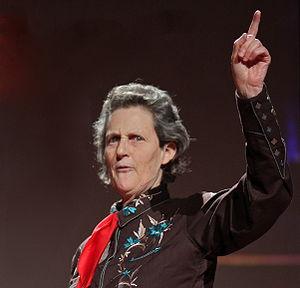
Intervention de Temple Grandin à une rencontre TED (Trouble envahissant du développement) en 2010.
Les interventions en autisme sont des stratégies ou méthodes diverses visant à aider les personnes autistes à compenser leur situation de handicap.
L'empathie des personnes autistes est un sujet complexe, étudié dans le cadre des recherches sur les troubles du spectre de l'autisme. Contrairement à une idée erronée, les personnes autistes accèdent à l'empathie.
Les causes de l'autisme sont mal cernées, malgré des recherches et des représentations théoriques diverses et nombreuses. Il n'existe pas de « gène de l'autisme », mais au moins une soixantaine de mutations génétiques impliquées.
Le mouvement pour les droits des personnes autistes, également connu sous le nom de mouvement pour la culture autiste, est un mouvement social né à la fin des années 1980 sur l’initiative de personnes autistes revendiquant leur droit à l'expression de la diversité humaine, tout en luttant contre l'exclusion. Les idées centrales de ce mouvement d′autonomisation sont de participer à l'auto-soutien des personnes autistes, et de défendre la neurodiversité, en refusant les politiques eugénistes et les représentations négatives en matière d'autisme. L'idée d'une « guérison » est remise en cause. Ce mouvement recherche une meilleure compréhension entre personnes autistes et non autistes, ainsi que leur droit à vivre dignement au sein de la société, avec les particularités dues aux troubles du spectre de l'autisme. Certains militants souhaitent pouvoir exprimer librement des comportements dus à l'autisme, tels que le refus de sociabilisation et les stéréotypies. D'autres soutiennent les interventions permettant de réduire ou de supprimer ces comportements. En 2004, l'association Aspies For Freedom a demandé la reconnaissance de la communauté autiste en tant que minorité culturelle.
L’autisme, ou plus généralement les troubles du spectre de l'autisme, est un trouble du neuro-développement humain caractérisé par des difficultés dans les interactions sociales et la communication, et des comportements et intérêts à caractère restreint, répétitif et stéréotypé. Il existe différents niveaux de sévérité des symptômes, d'où la notion de « spectre ». Le diagnostic est indépendant des niveaux langagier et intellectuel de la personne. Les troubles associés sont fréquents.
Mary Temple Grandin, dite Temple Grandin, née le 29 août 1947 à Boston, est une femme autiste, professeure de zootechnie et de sciences animales à l'université d'État du Colorado, docteure et spécialiste de renommée internationale dans cette même discipline. Elle monte en 1980 une entreprise d’ingénierie et de conseils sur les conditions d'élevage des animaux de rente, qui fait d’elle une experte en conception d'équipements pour le bétail. En 2012, près de la moitié des abattoirs à bovins d'Amérique du Nord sont équipés du matériel qu'elle a conçu ; depuis les années 1980 jusqu'en 2016, elle a collaboré à environ 200 articles de recherche.
L’emploi des personnes autistes est un sujet de société de plus en plus fréquemment traité. Ces personnes subissent l'un des taux d'emploi les plus bas parmi les travailleurs en situations de handicap, entre 76 et 90 % d'entre elles étant au chômage en Europe en 2014. La majorité des personnes avec troubles du spectre de l'autisme souhaitent un emploi et en ont les capacités, des exemples de carrières fructueuses ayant été médiatisés. Les autistes ont longtemps été maintenus en établissement spécialisé, la majorité d'entre eux restant dépendants de leur famille. Les adultes autistes sont en sous-emploi contraint, et accèdent généralement à des postes peu qualifiés, de façon discontinue et à temps partiel, en environnement dit « protégé », sans que soient pris en compte leurs souhaits et aspirations. Les perspectives les plus fermées concernent les personnes non-verbales avec des troubles du comportement.